Aloysius Gentili

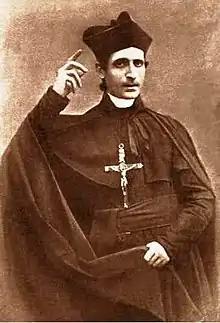
Early photographic portrait of Aloysius Gentili

Aloysius Luigi Gentili (14 July 1801 Rome – 26 September 1848 Dublin) was an Italian Rosminian cleric.